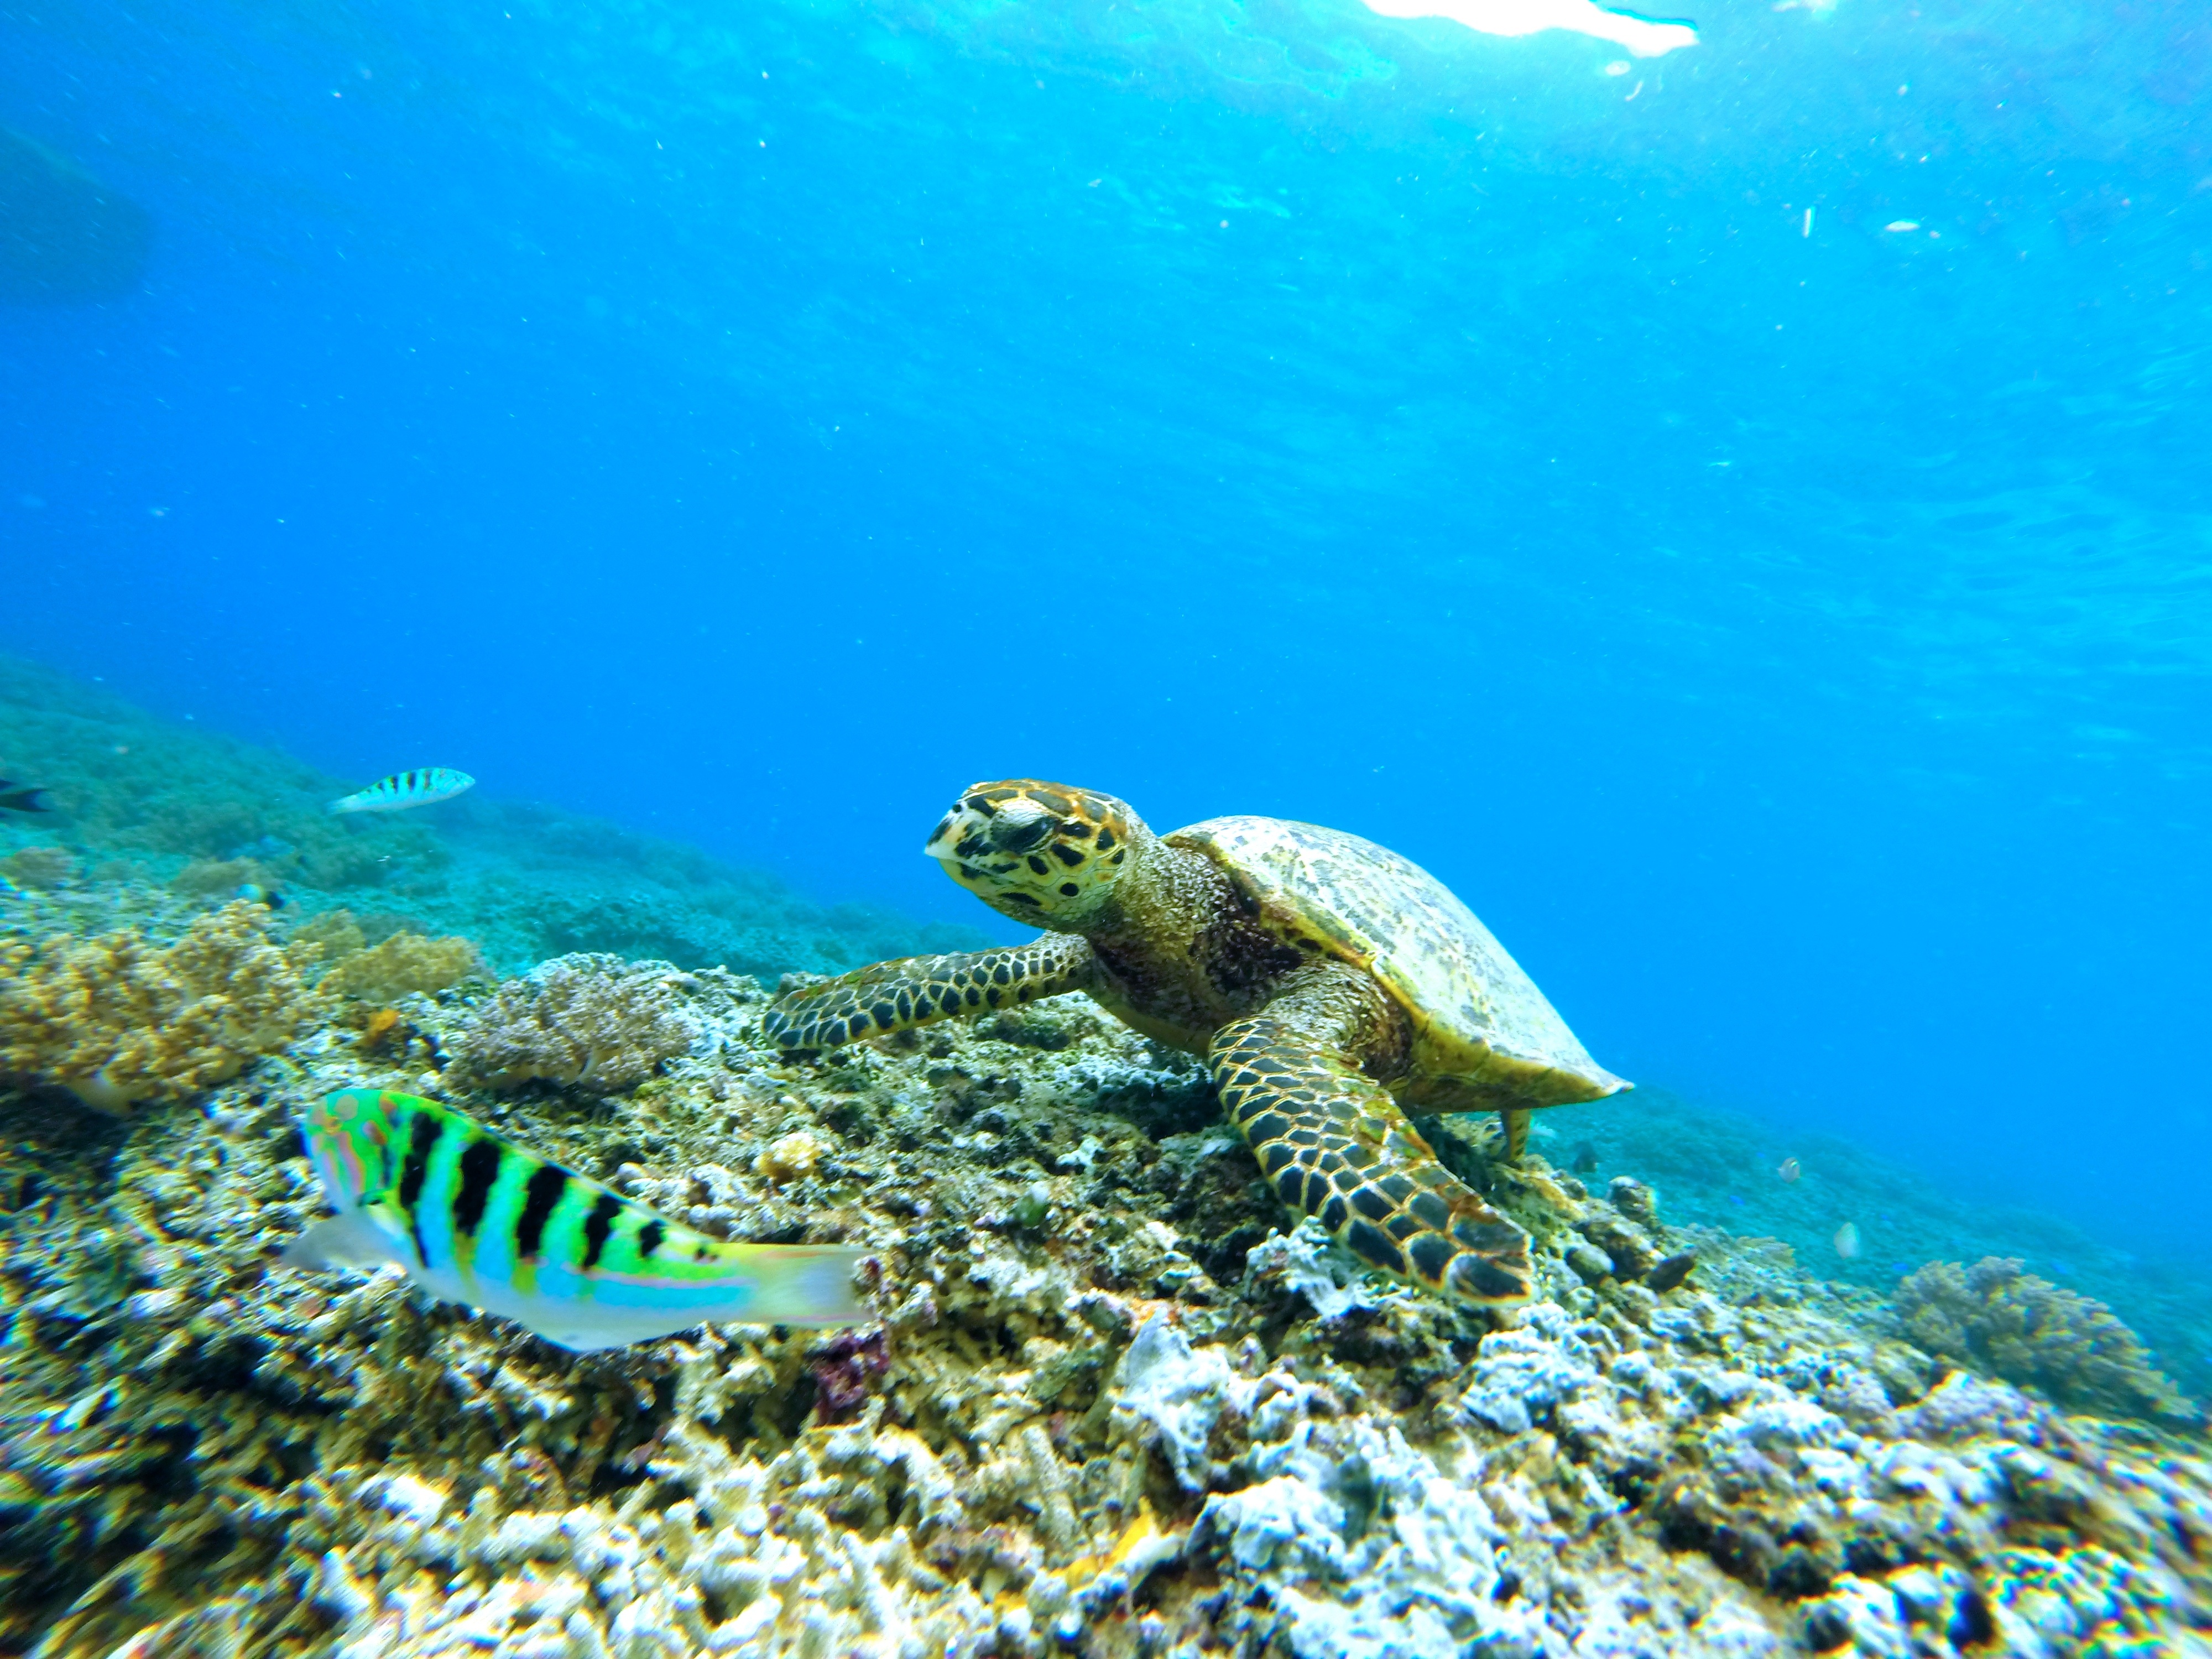
sea, ocean, diving, underwater, biology, sea turtle, reptile, coral, coral reef, marine life, reef, underwater world, meeresbewohner, water sport, loggerhead, marine biology, coral reef fish